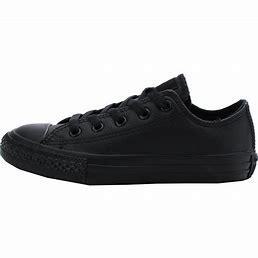
Brand: Converse
Model: Chuck Taylor All Star Ox